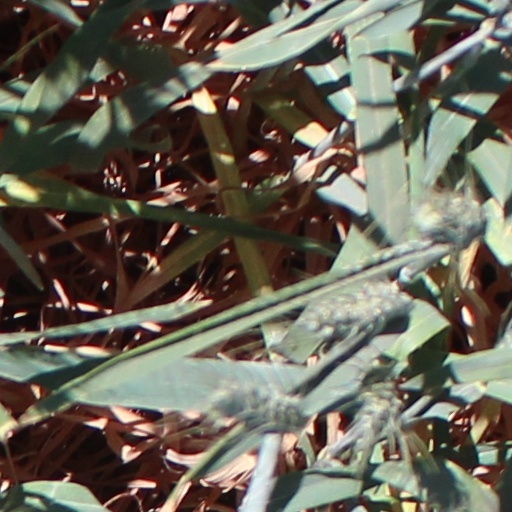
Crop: wheat